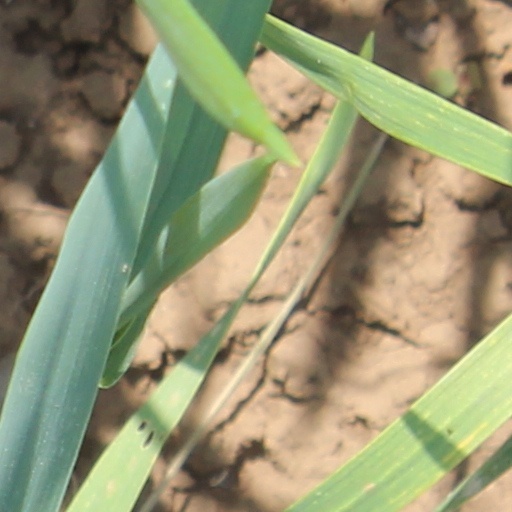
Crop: wheat